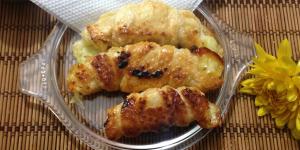
croissants caseros